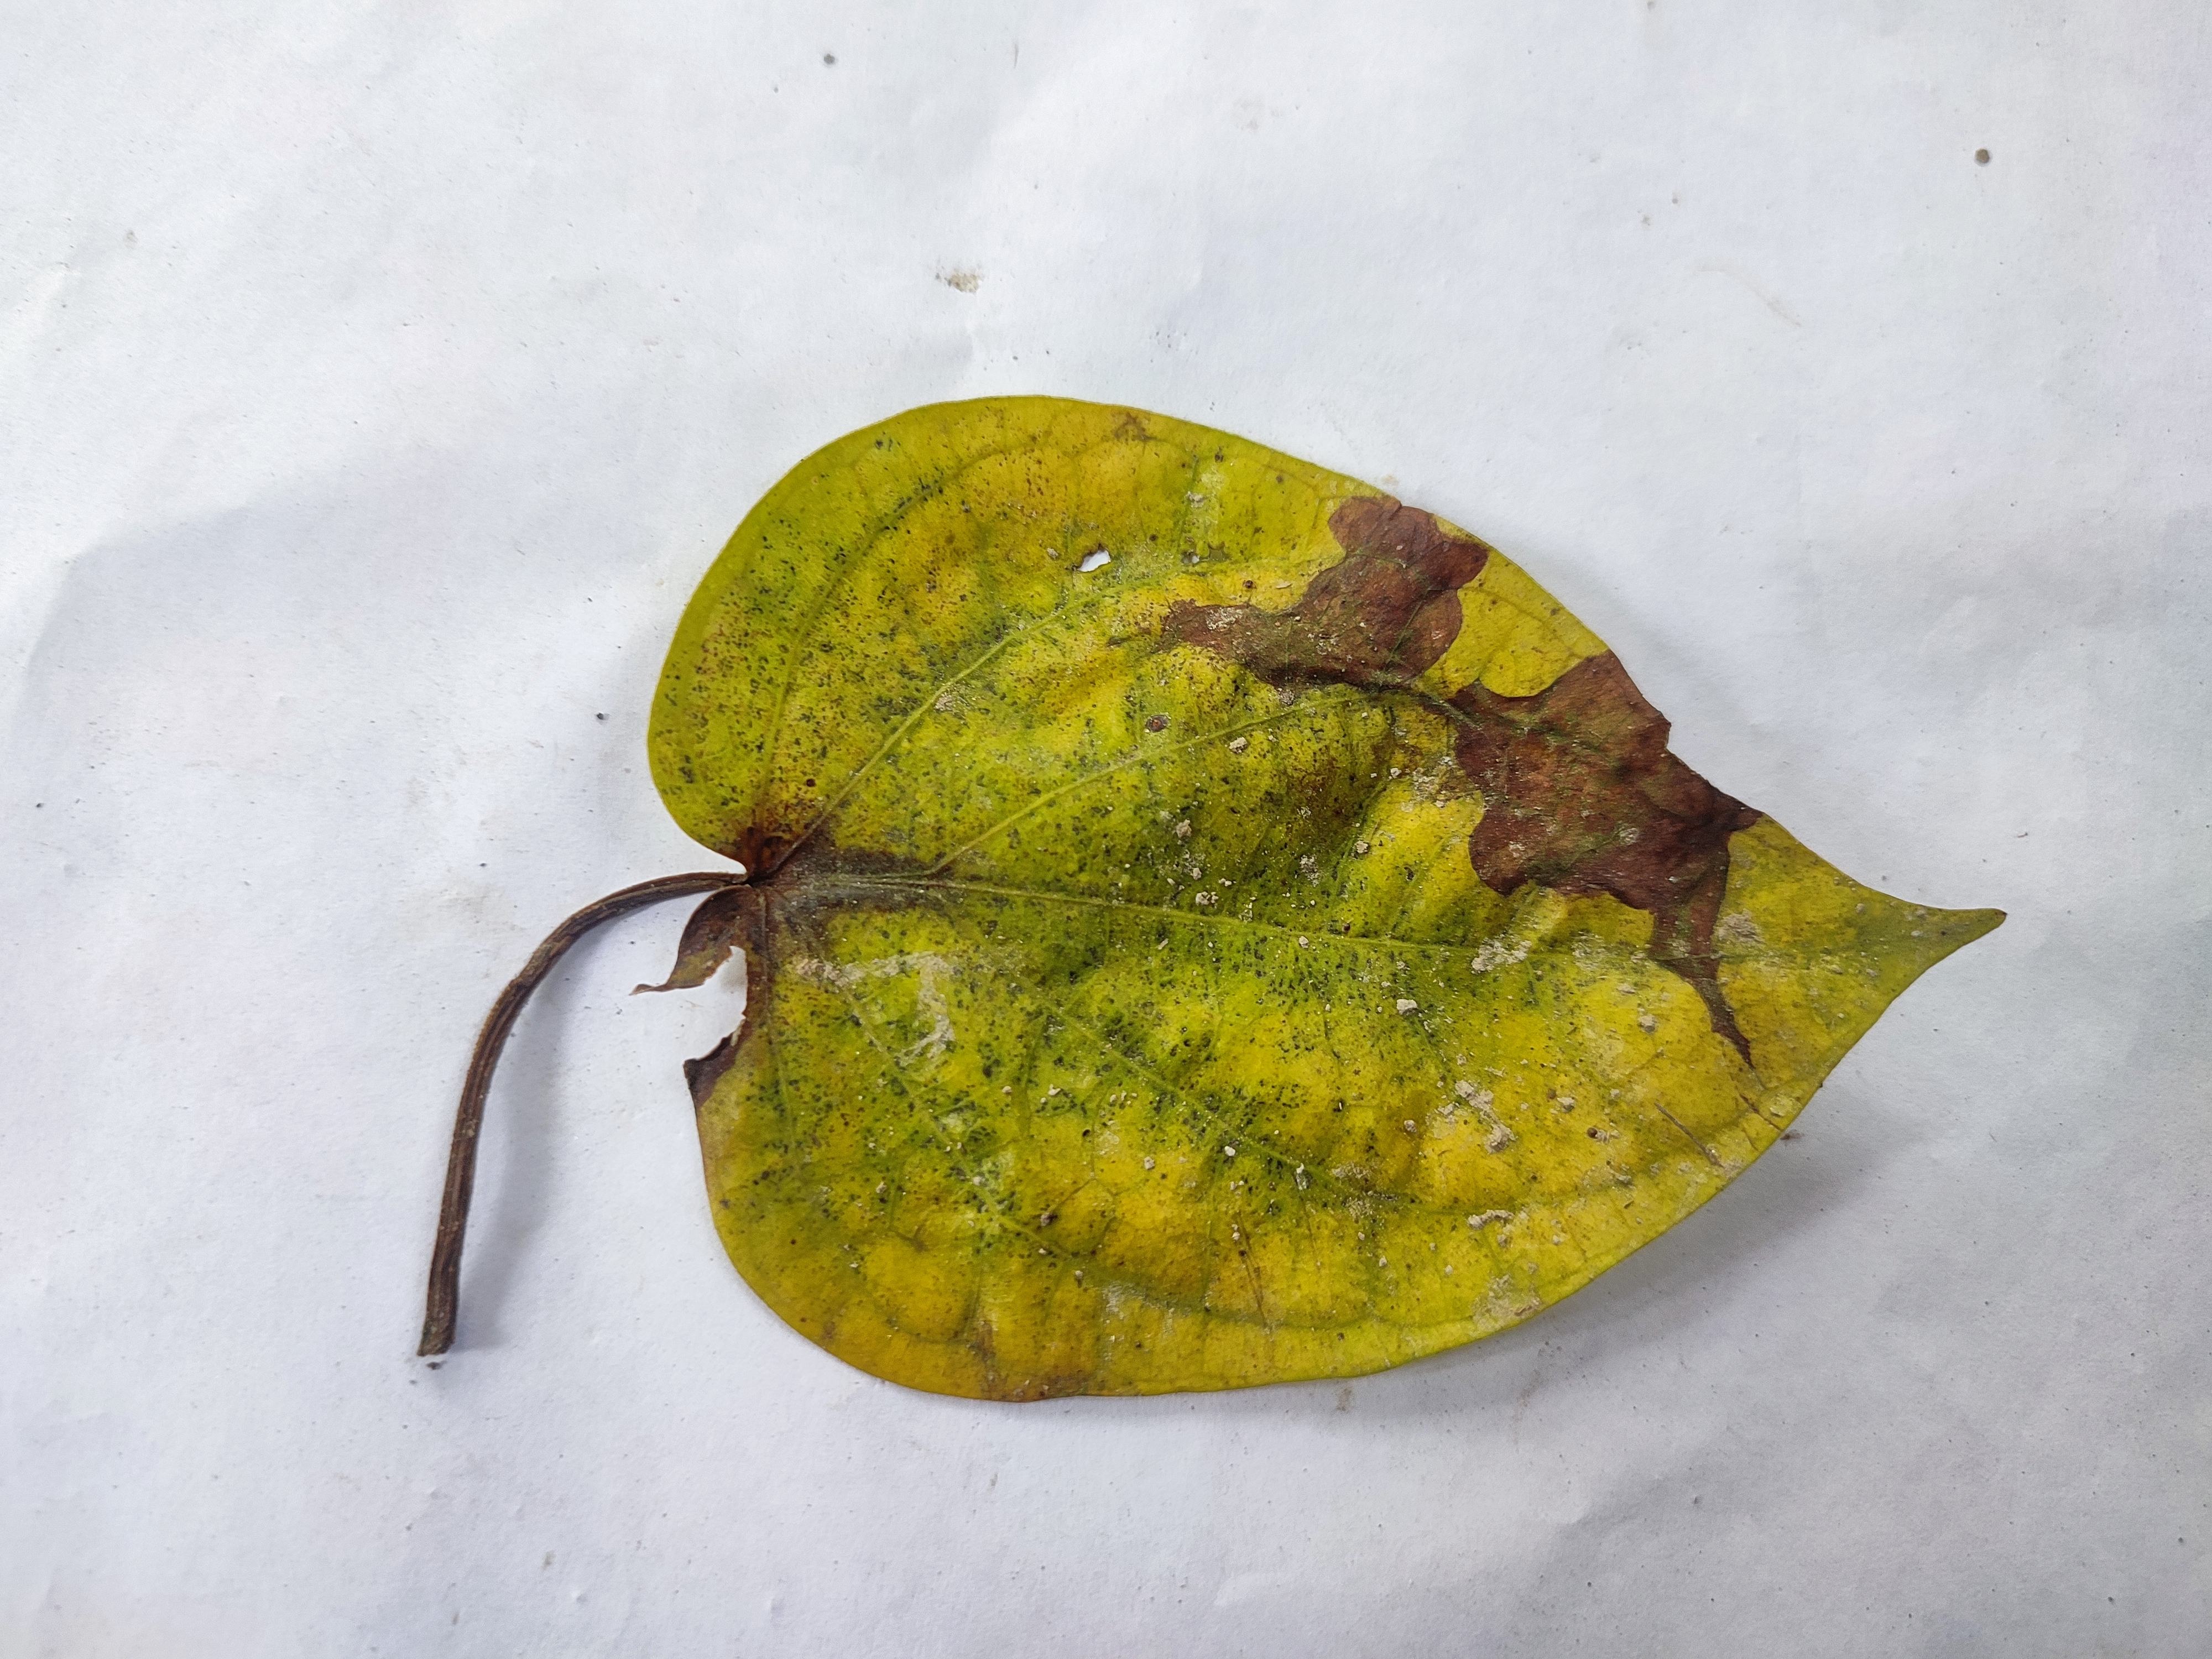
Label: Dried_Leaf